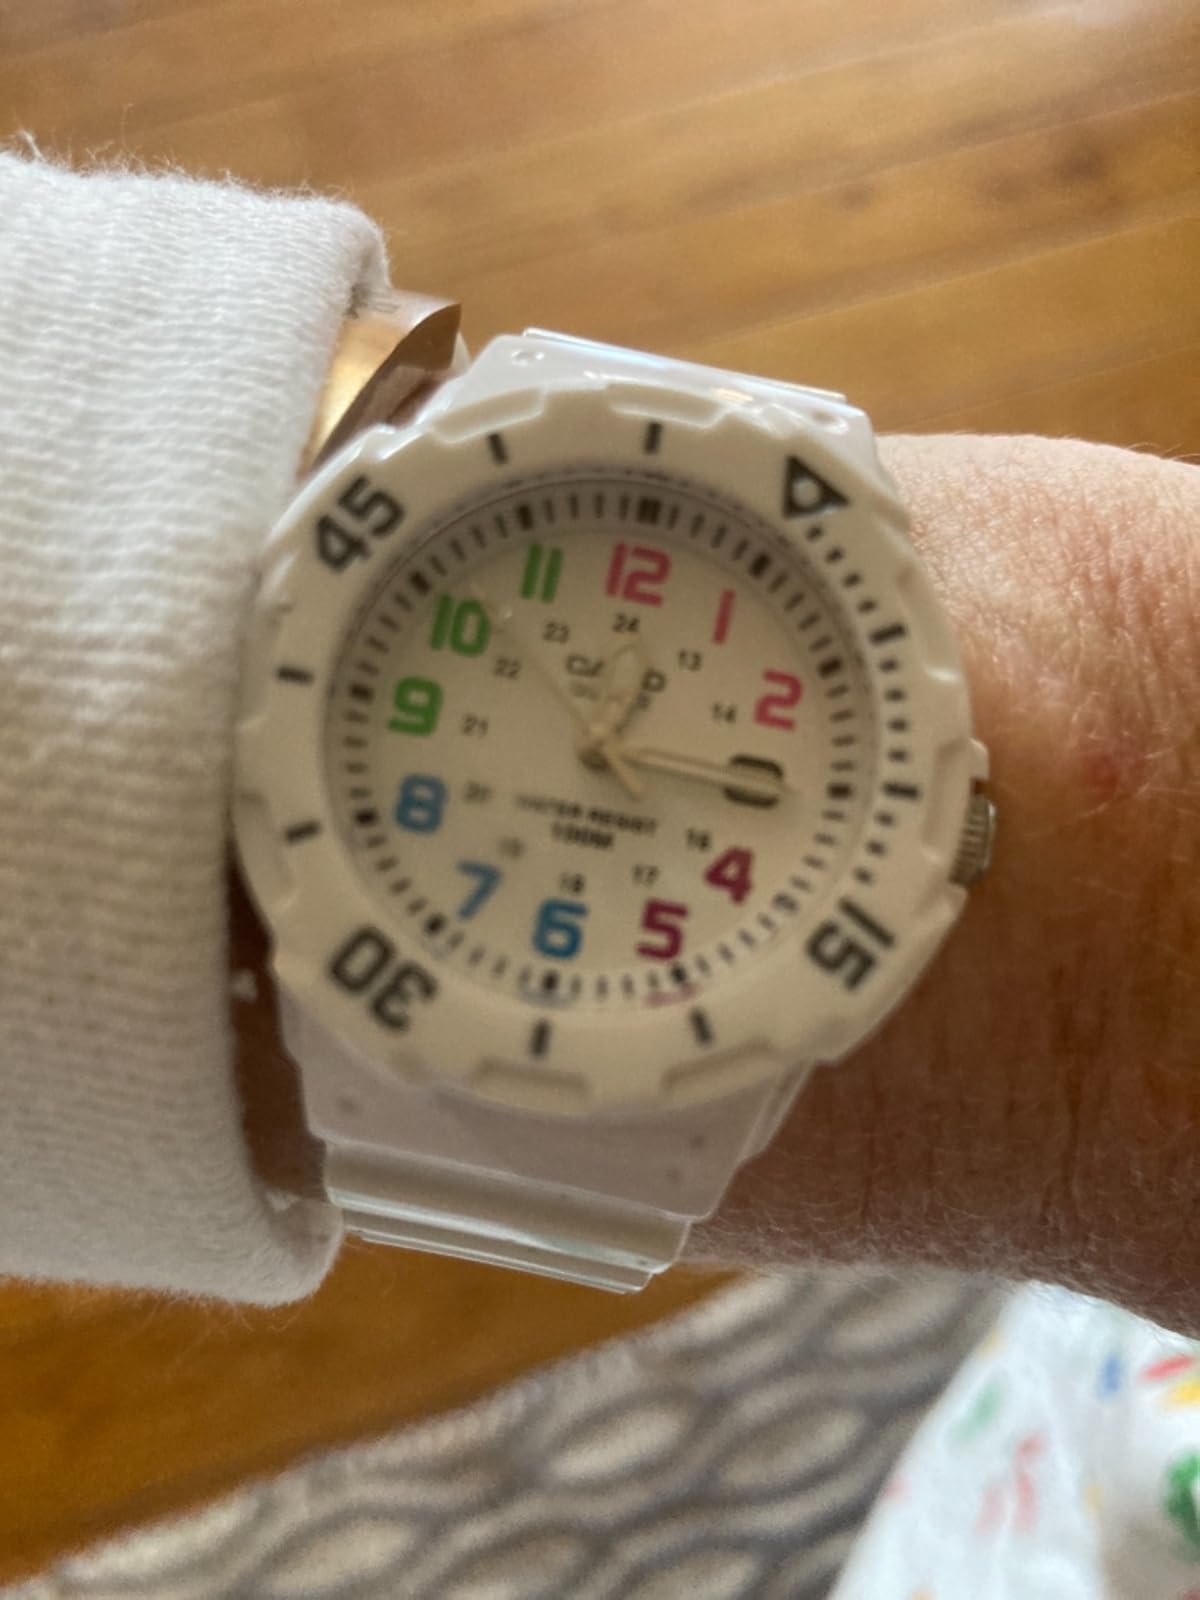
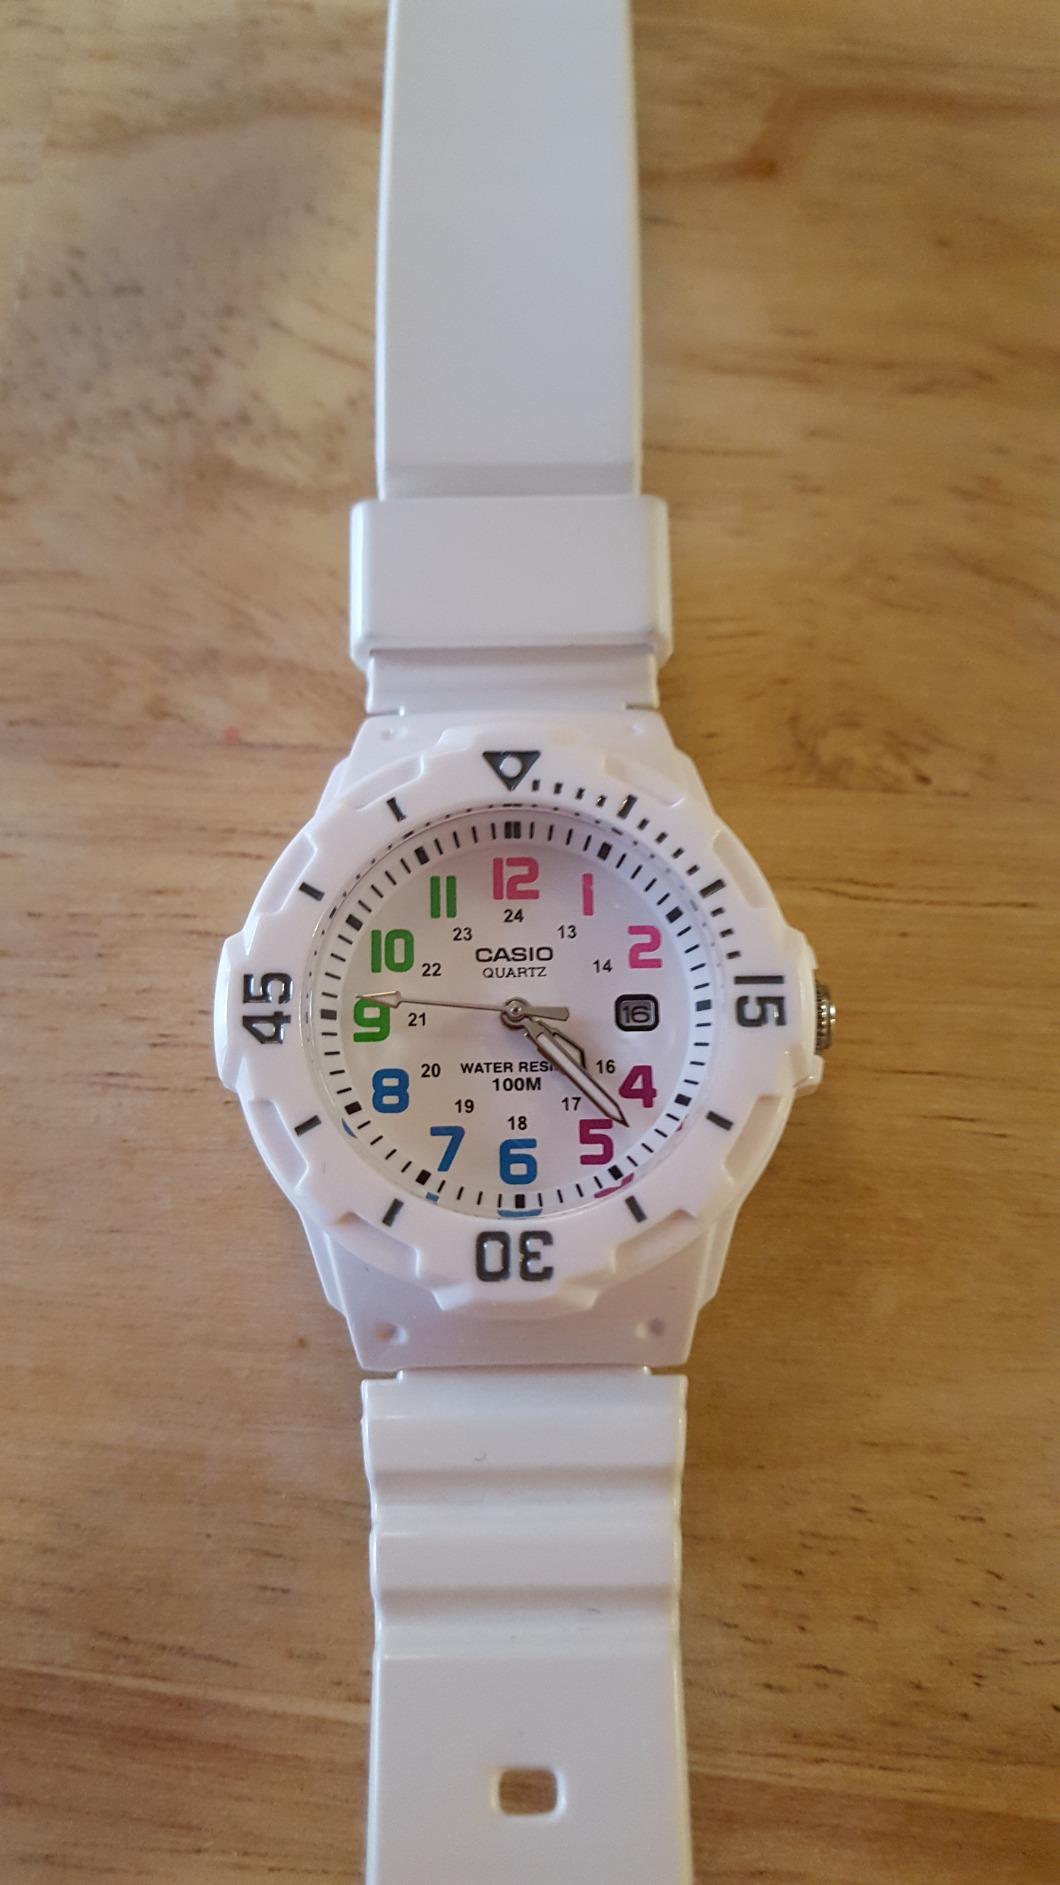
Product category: accessories_watch
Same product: yes